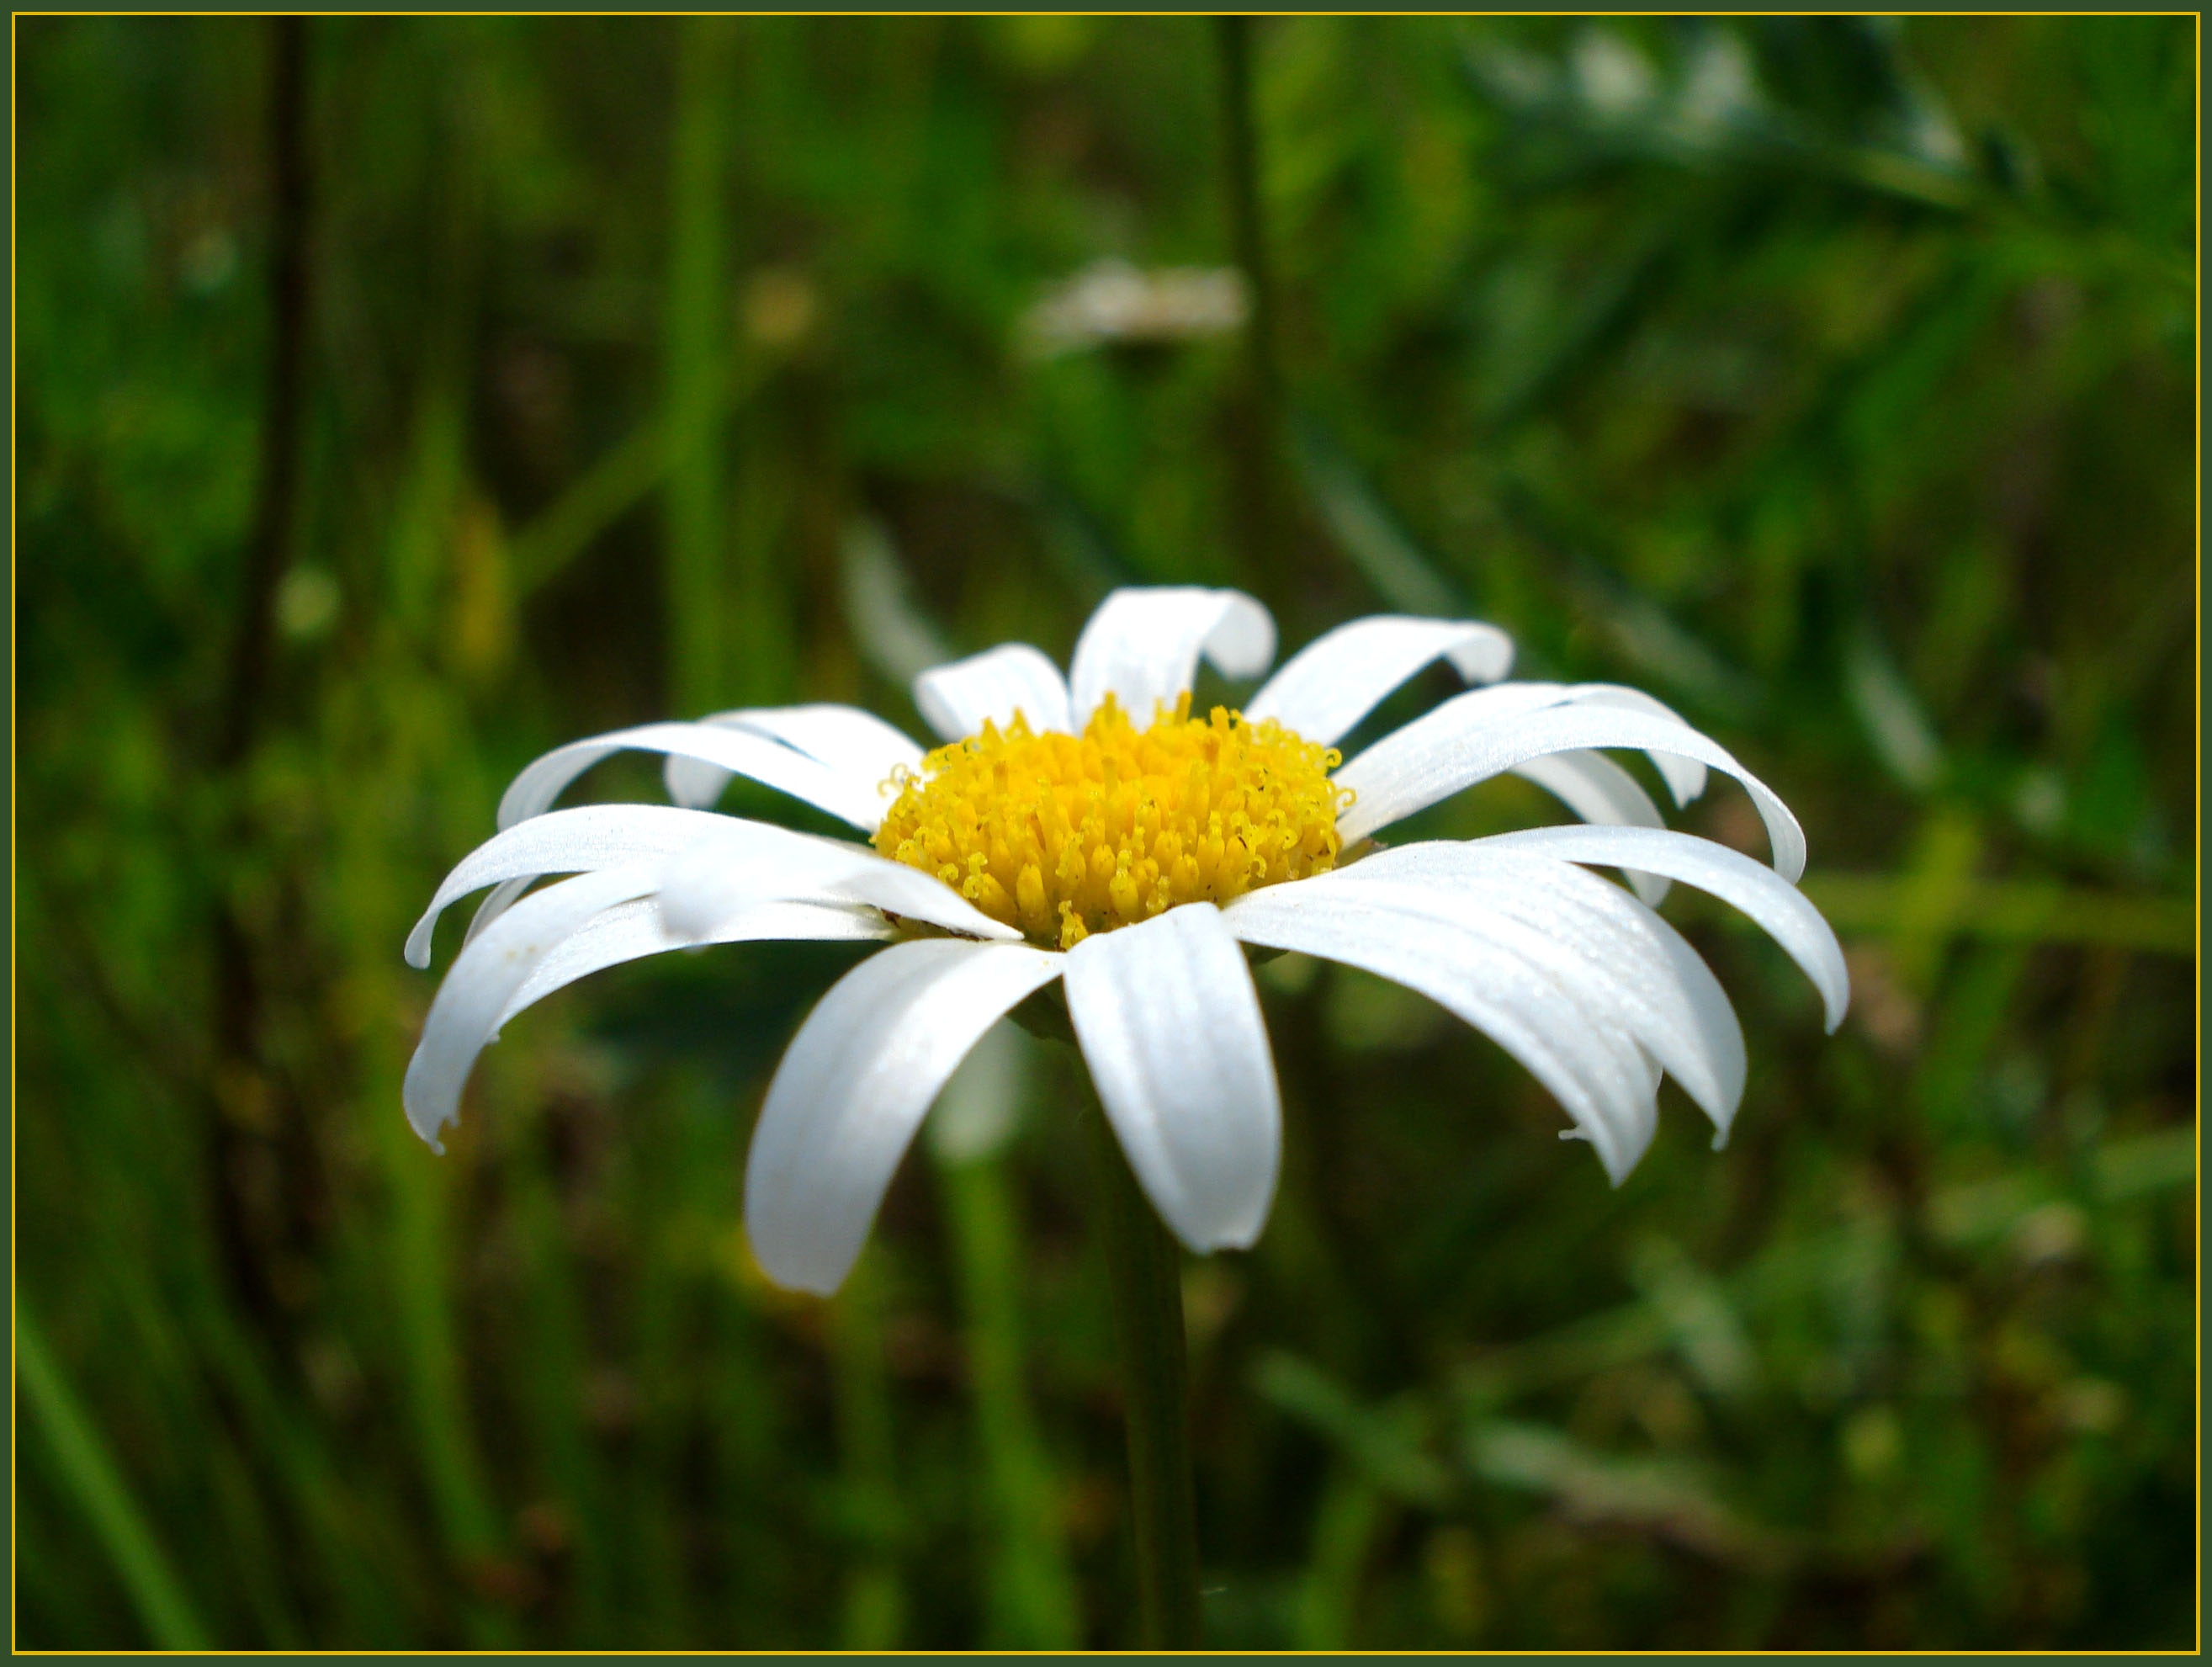
nature, grass, plant, meadow, prairie, flower, petal, summer, daisy, green, botany, closeup, flora, fauna, wildflower, close up, petals, chamomile, macro photography, summer flowers, flowers of the field, flowering plant, daisy family, oxeye daisy, land plant, chamaemelum nobile